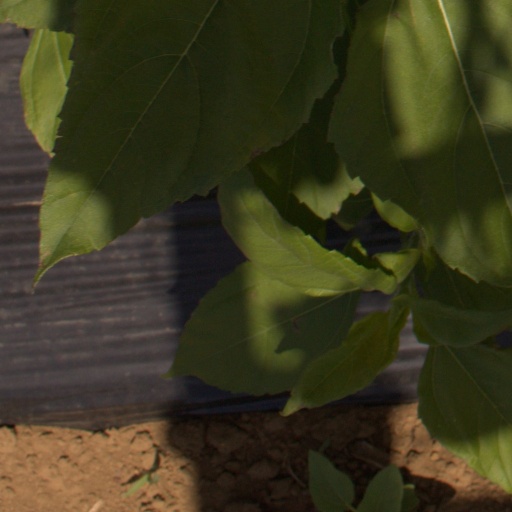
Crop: Jerusalem artichoke